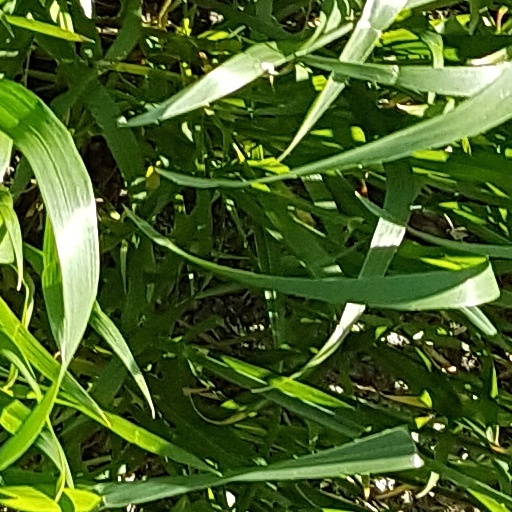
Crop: wheat